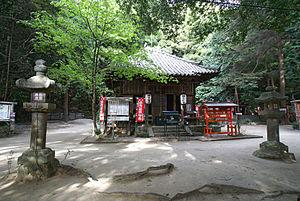
Katano est une municipalité ayant le statut de ville dans la préfecture d'Osaka, au Japon.